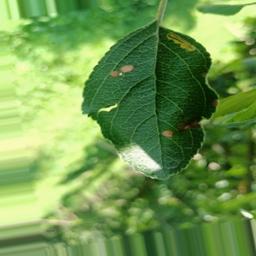
Label: Alternaria